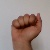
The image shows a hand gesture representing the letter 'A' in Indian Sign Language.